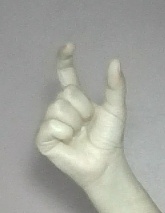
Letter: nun